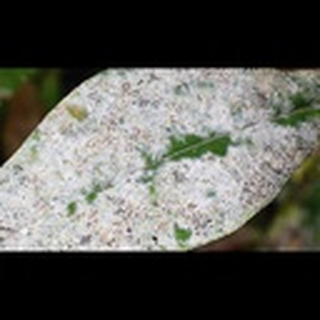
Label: cotton_powdery_mildew